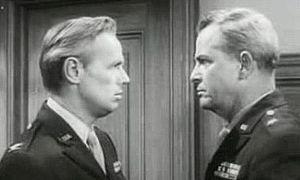
Alan Baxter est un acteur américain, né le 19 novembre 1908 à East Cleveland, Ohio et mort le 8 mai 1976 à Woodland Hills.
Jugement à Nuremberg est un film américain réalisé par Stanley Kramer, sorti en 1961. Il s'inspire du procès des juges qui mirent en œuvre la loi nazie, un des procès de Nuremberg, qui eut lieu en 1947.